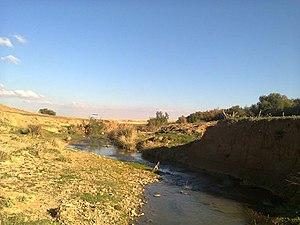
La wilaya d'Oum El Bouaghi ; en berbère : ⵜⴰⵎⵏⴰⴹⵜ ⵏ ⵓⵎ ⴻⵍ ⴱⵓⴰⵖⵉ ; en arabe : ولاية أم البواقي est une wilaya algérienne, issue du découpage administratif de 1974 alors qu'elle dépendait de l'ancien département de Constantine.